Nischayananda

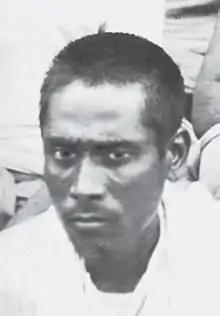
Nischayananda, the direct monastic disciple of Vivekananda

Nischayananda (11 May 1865 – 22 October 1934) was an Indian monk who worked to help the poor and needy. He was a direct monastic disciple of Vivekananda. He, together with Kalyanananda was responsible for setting up and running the Ramakrishna Mission Sevashrama, Kankhal. He was inspired by Vivekananda's philosophy of serving man as God and dedicated his life to serve poor and downtrodden in the remote areas where no healthcare facility existed. He worked in military service before joining the Ramakrishna Order as a direct monastic disciple of Vivekananda. He met Vivekananda in Madras and decided to become his disciple. After Vivekananda's death, he went for pilgrimage and by chance came to Haridwar where he met his brother disciple Kalyanananda and joined him in carrying out the works of Ramakrishna Mission Sevashrama Kankhal.